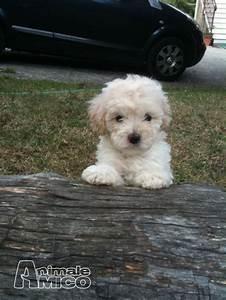
dog